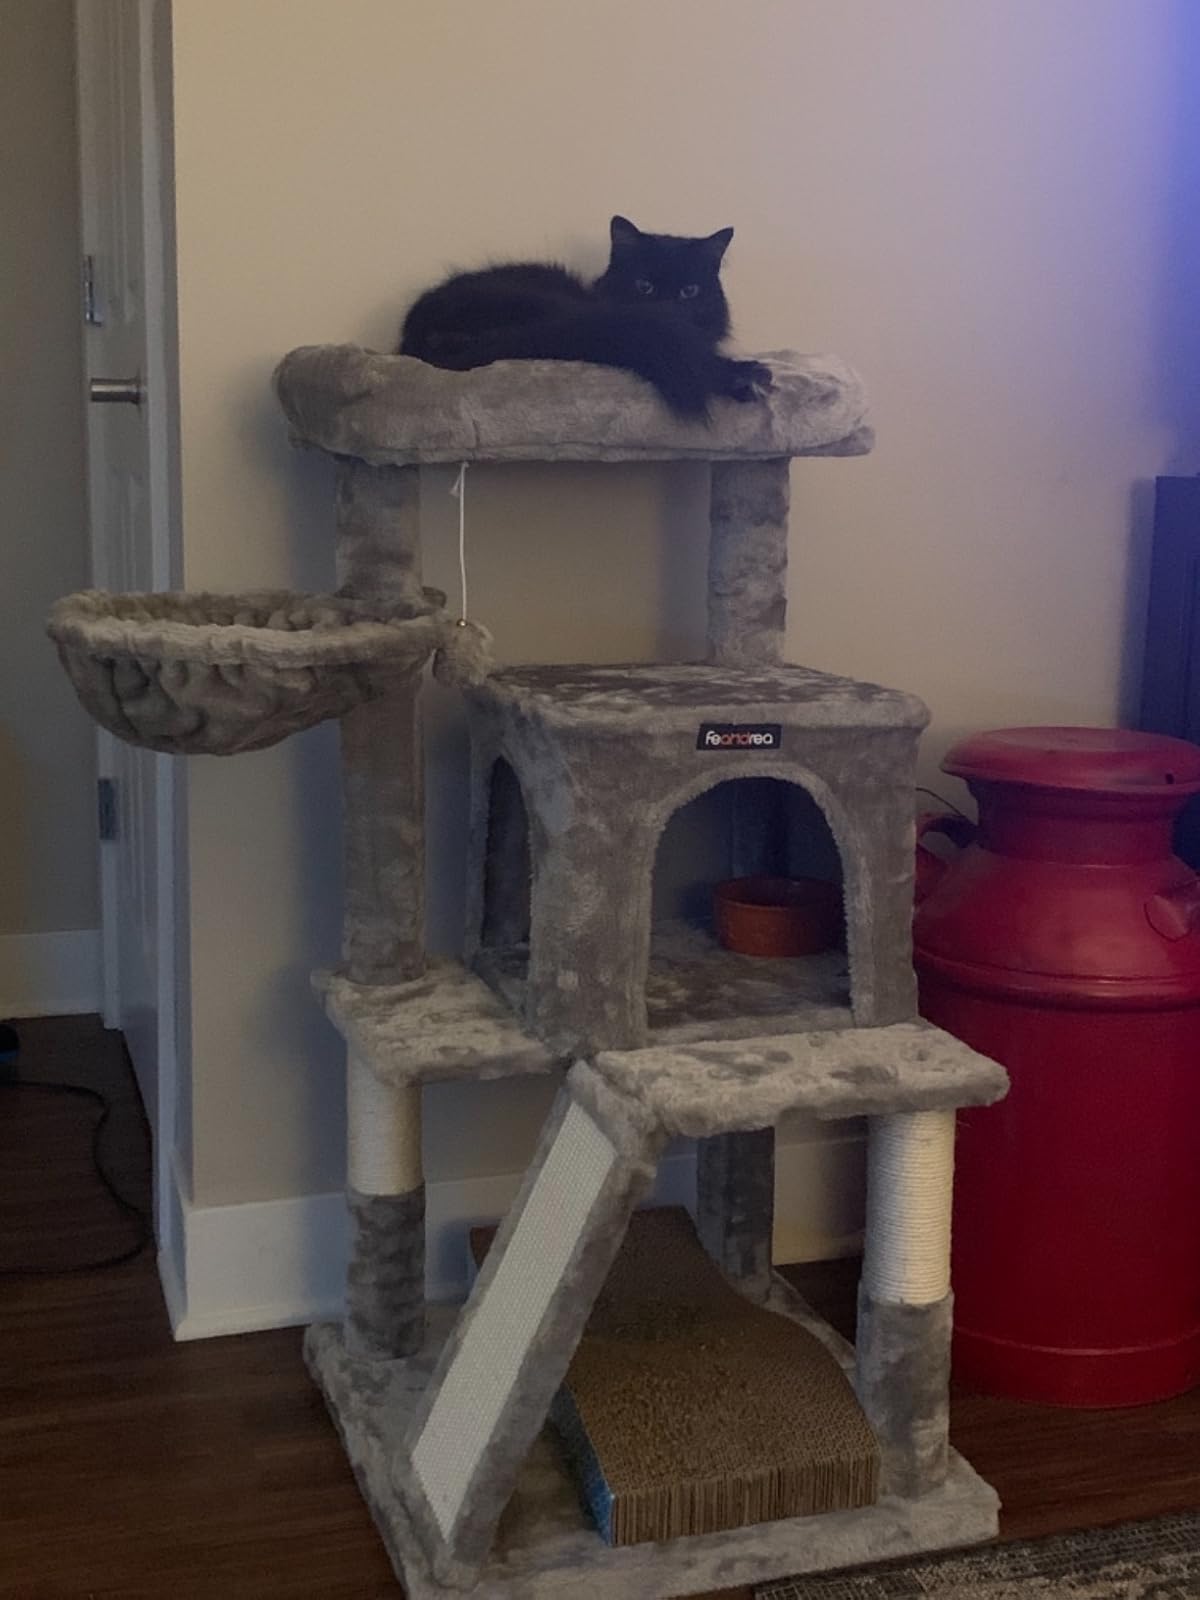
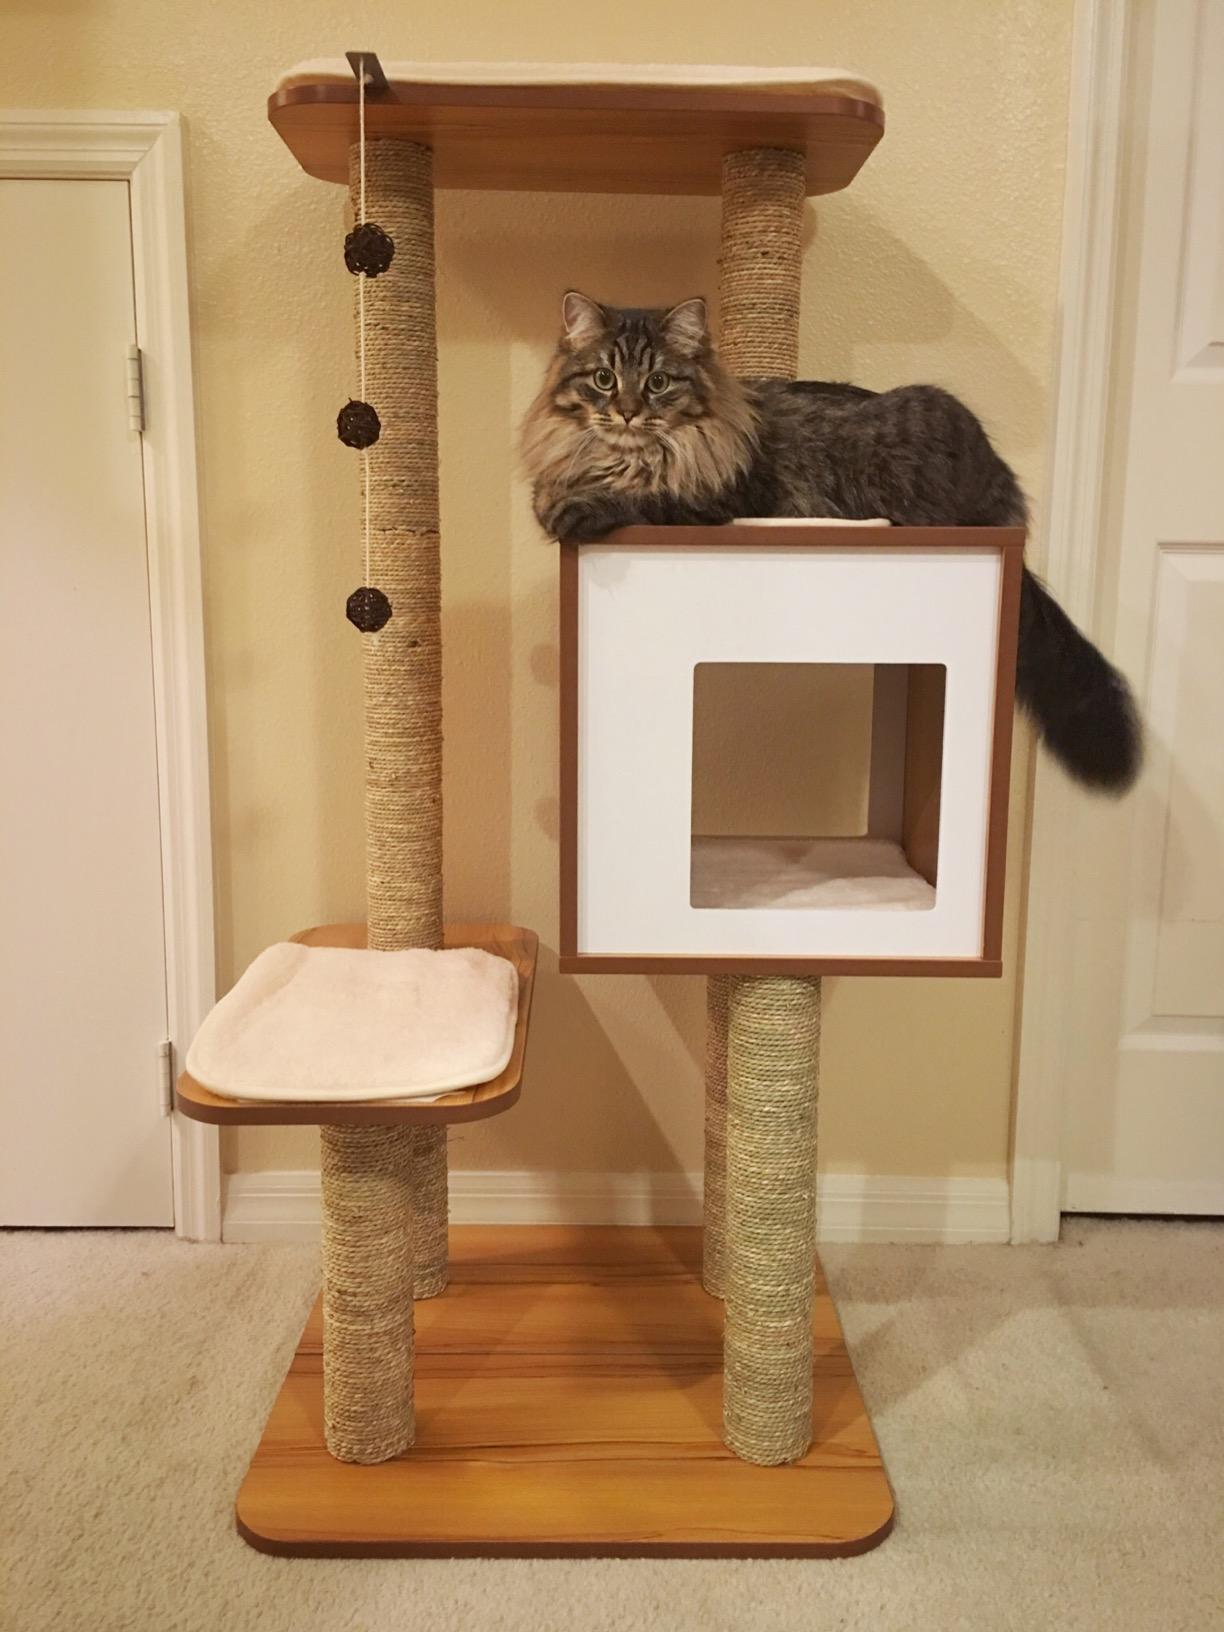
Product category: items_cat tree
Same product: no